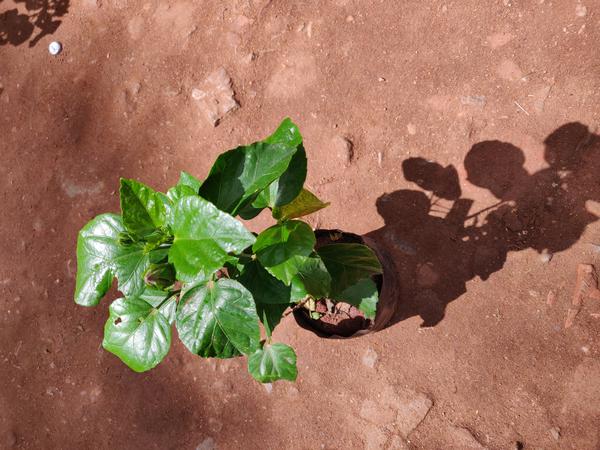
Plant: Hibiscus